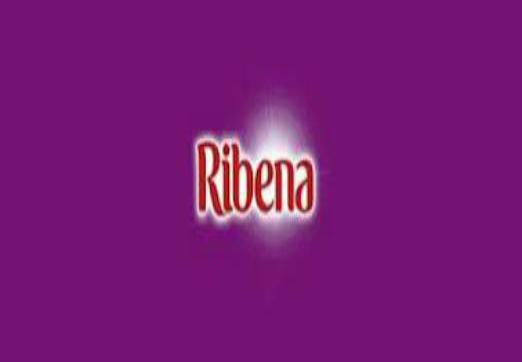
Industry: Food